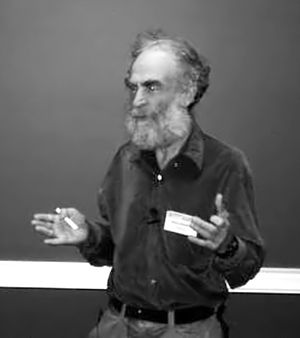
Mikhael Gromov
Mikhael Gromov i den russiske by Boksitogorsk tæt ved Leningrad, nuværende Skt. Petersborg, er en fransk-russisk matematiker.